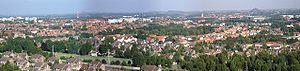
Lens est une commune française, sous-préfecture du département du Pas-de-Calais en région Hauts-de-France.